Bankhaus Veit L. Homburger

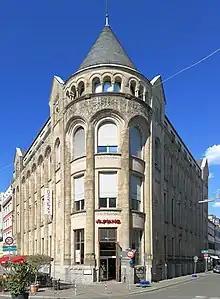
Former Bankhaus Homburger, Karlstraße 11

Bankhaus Veit L. Homburger in Karlsruhe was founded in 1854 by the Jewish citizen Veit Löw Homburger. The bank was liquidated by the National Socialists in 1939, but the bank building at Karlstraße 11 was preserved.